John McLean (athlete)

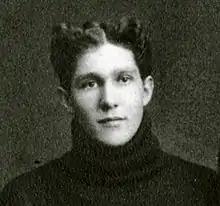
McLean, cropped from 1898 Michigan team photograph

John Frederick McLean (January 10, 1878 – June 4, 1955) was an All-American college football player, track and field athlete, and coach. He won a silver medal in the 110 metre hurdles at the 1900 Summer Olympics in Paris with a time of 15.5 seconds. He was also selected as an All-American football player in 1899 while playing for the University of Michigan. He went on to coach the Knox College and University of Missouri football teams in the 1900s. He was dismissed from his coaching position at Missouri in January 1906 after being accused of paying money to a player. Knox College voted him into their athletic Hall of Fame in 2012.